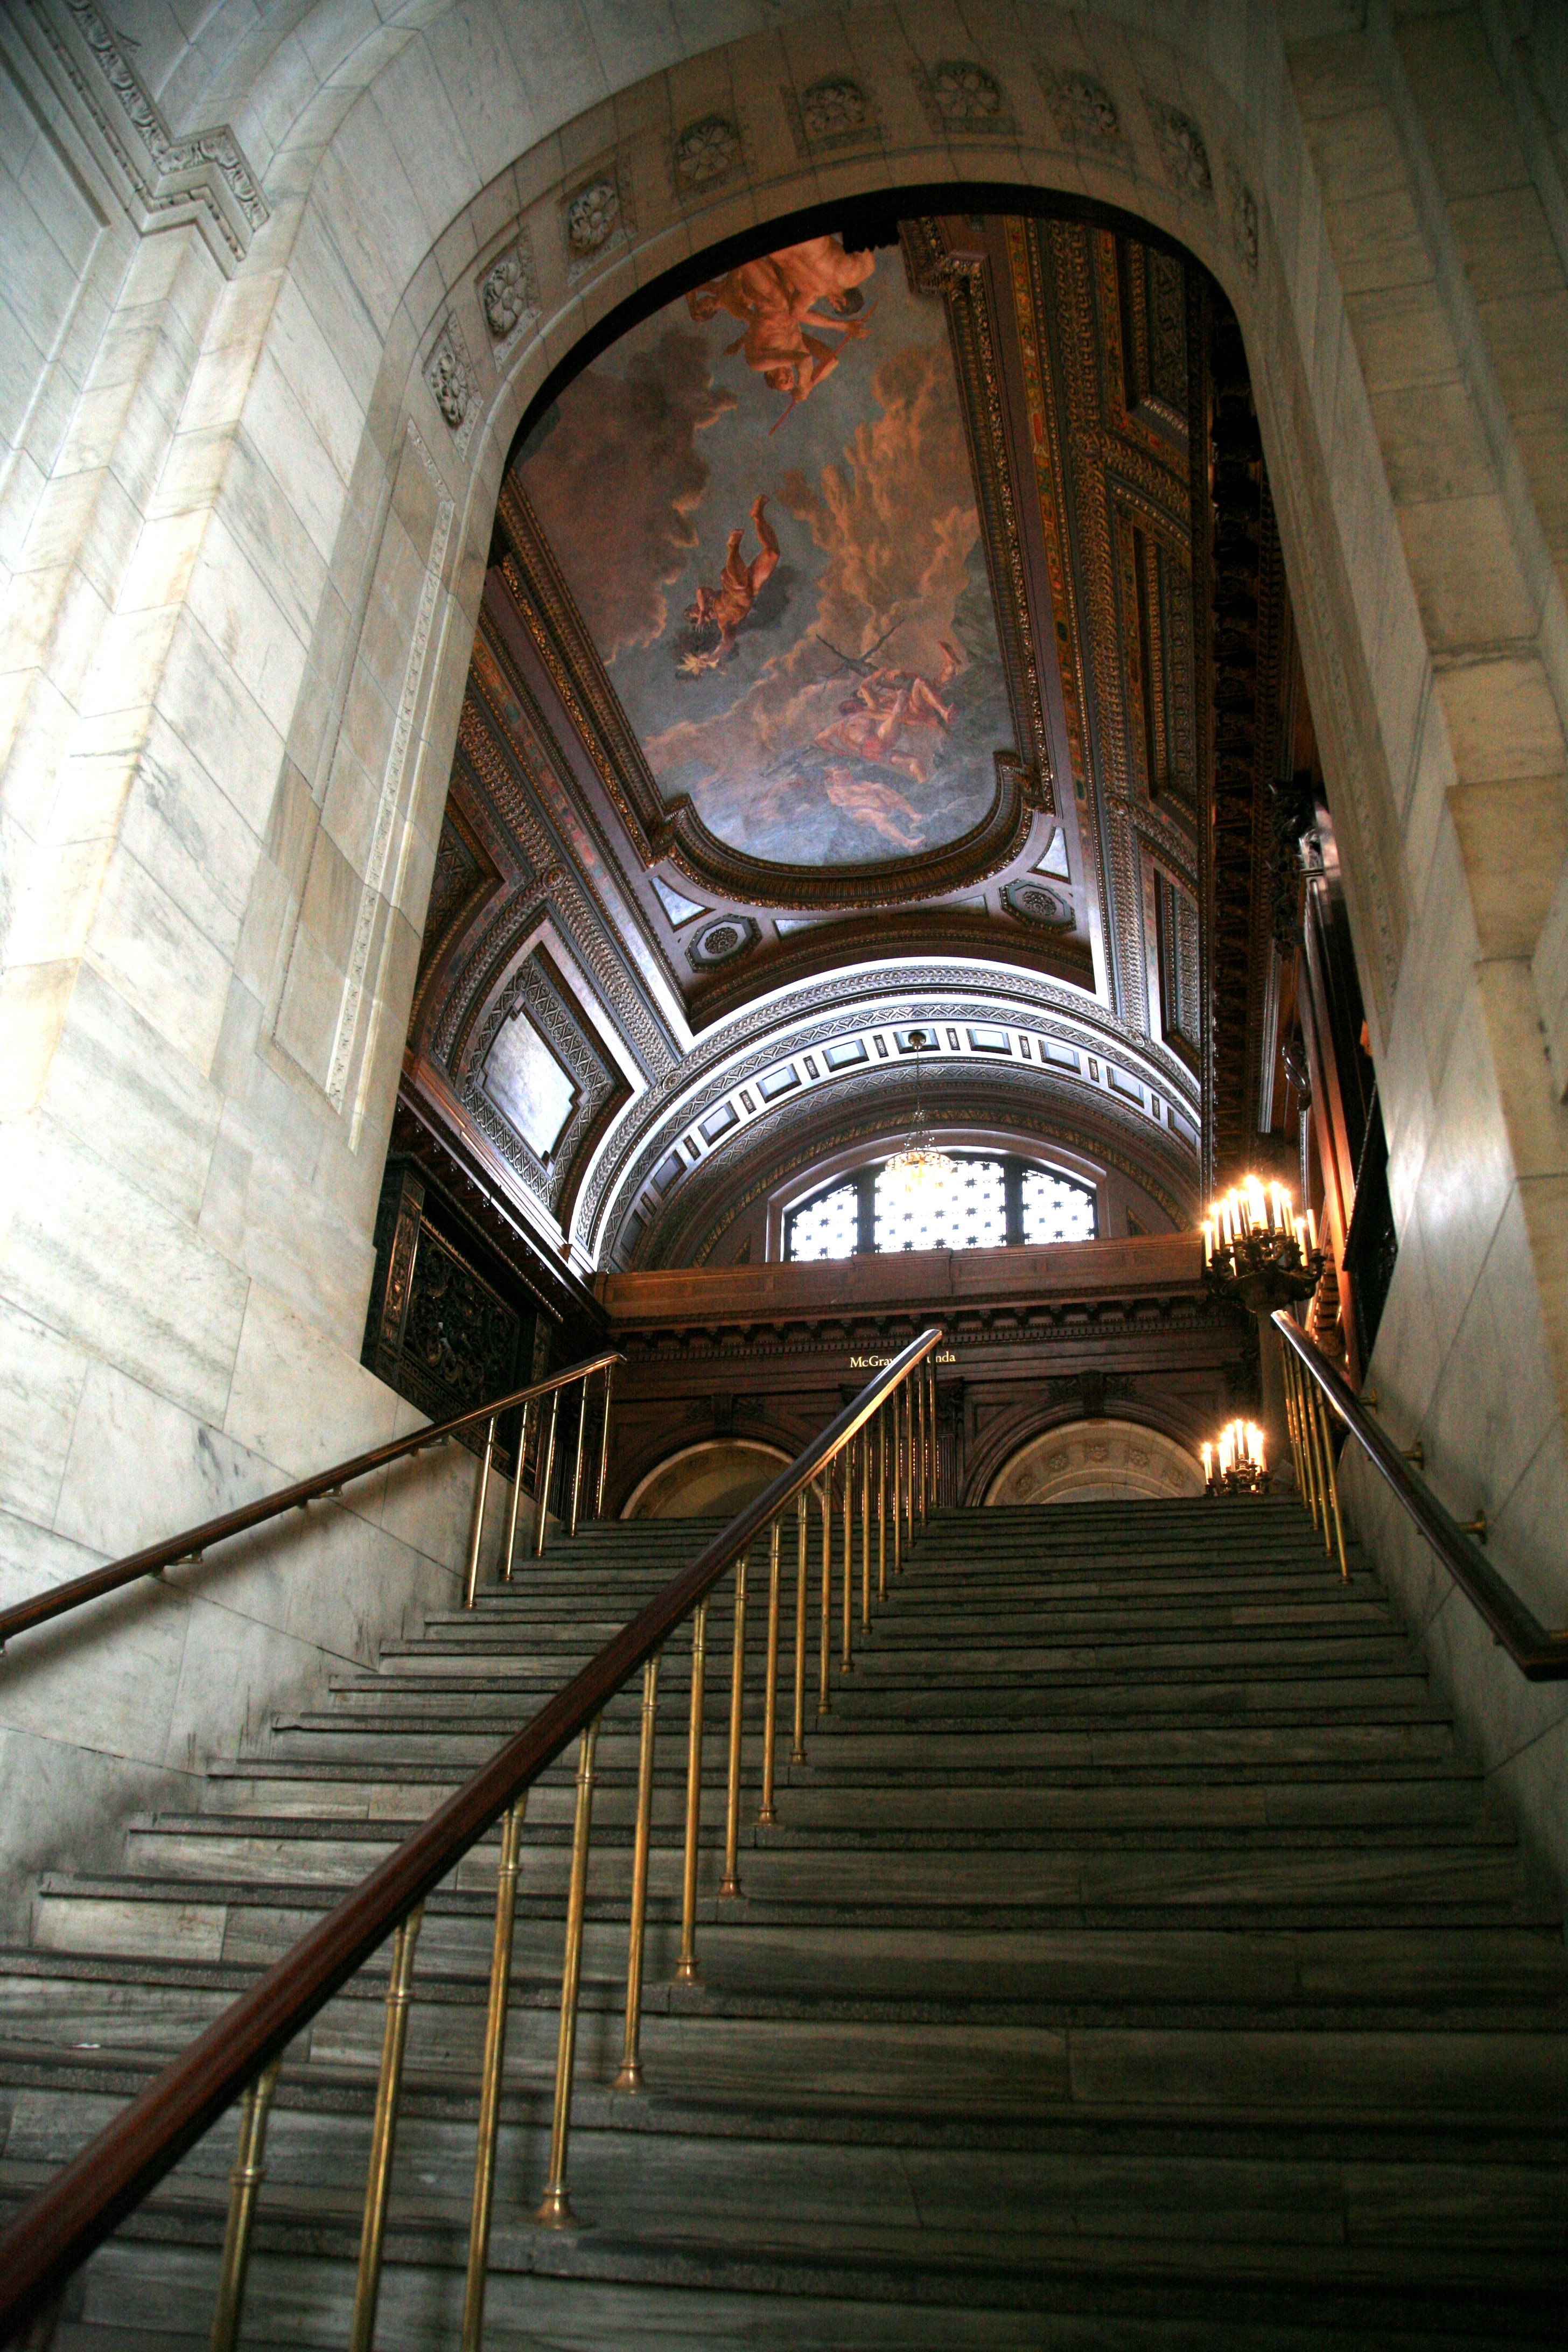
architecture, wood, arch, nyc, newyork, library, stairs, newyorkcity, symmetry, ny, midtownmanhattan, fifthavenue, nypl, newyorkpubliclibrary, mainbranch, bibliotheque